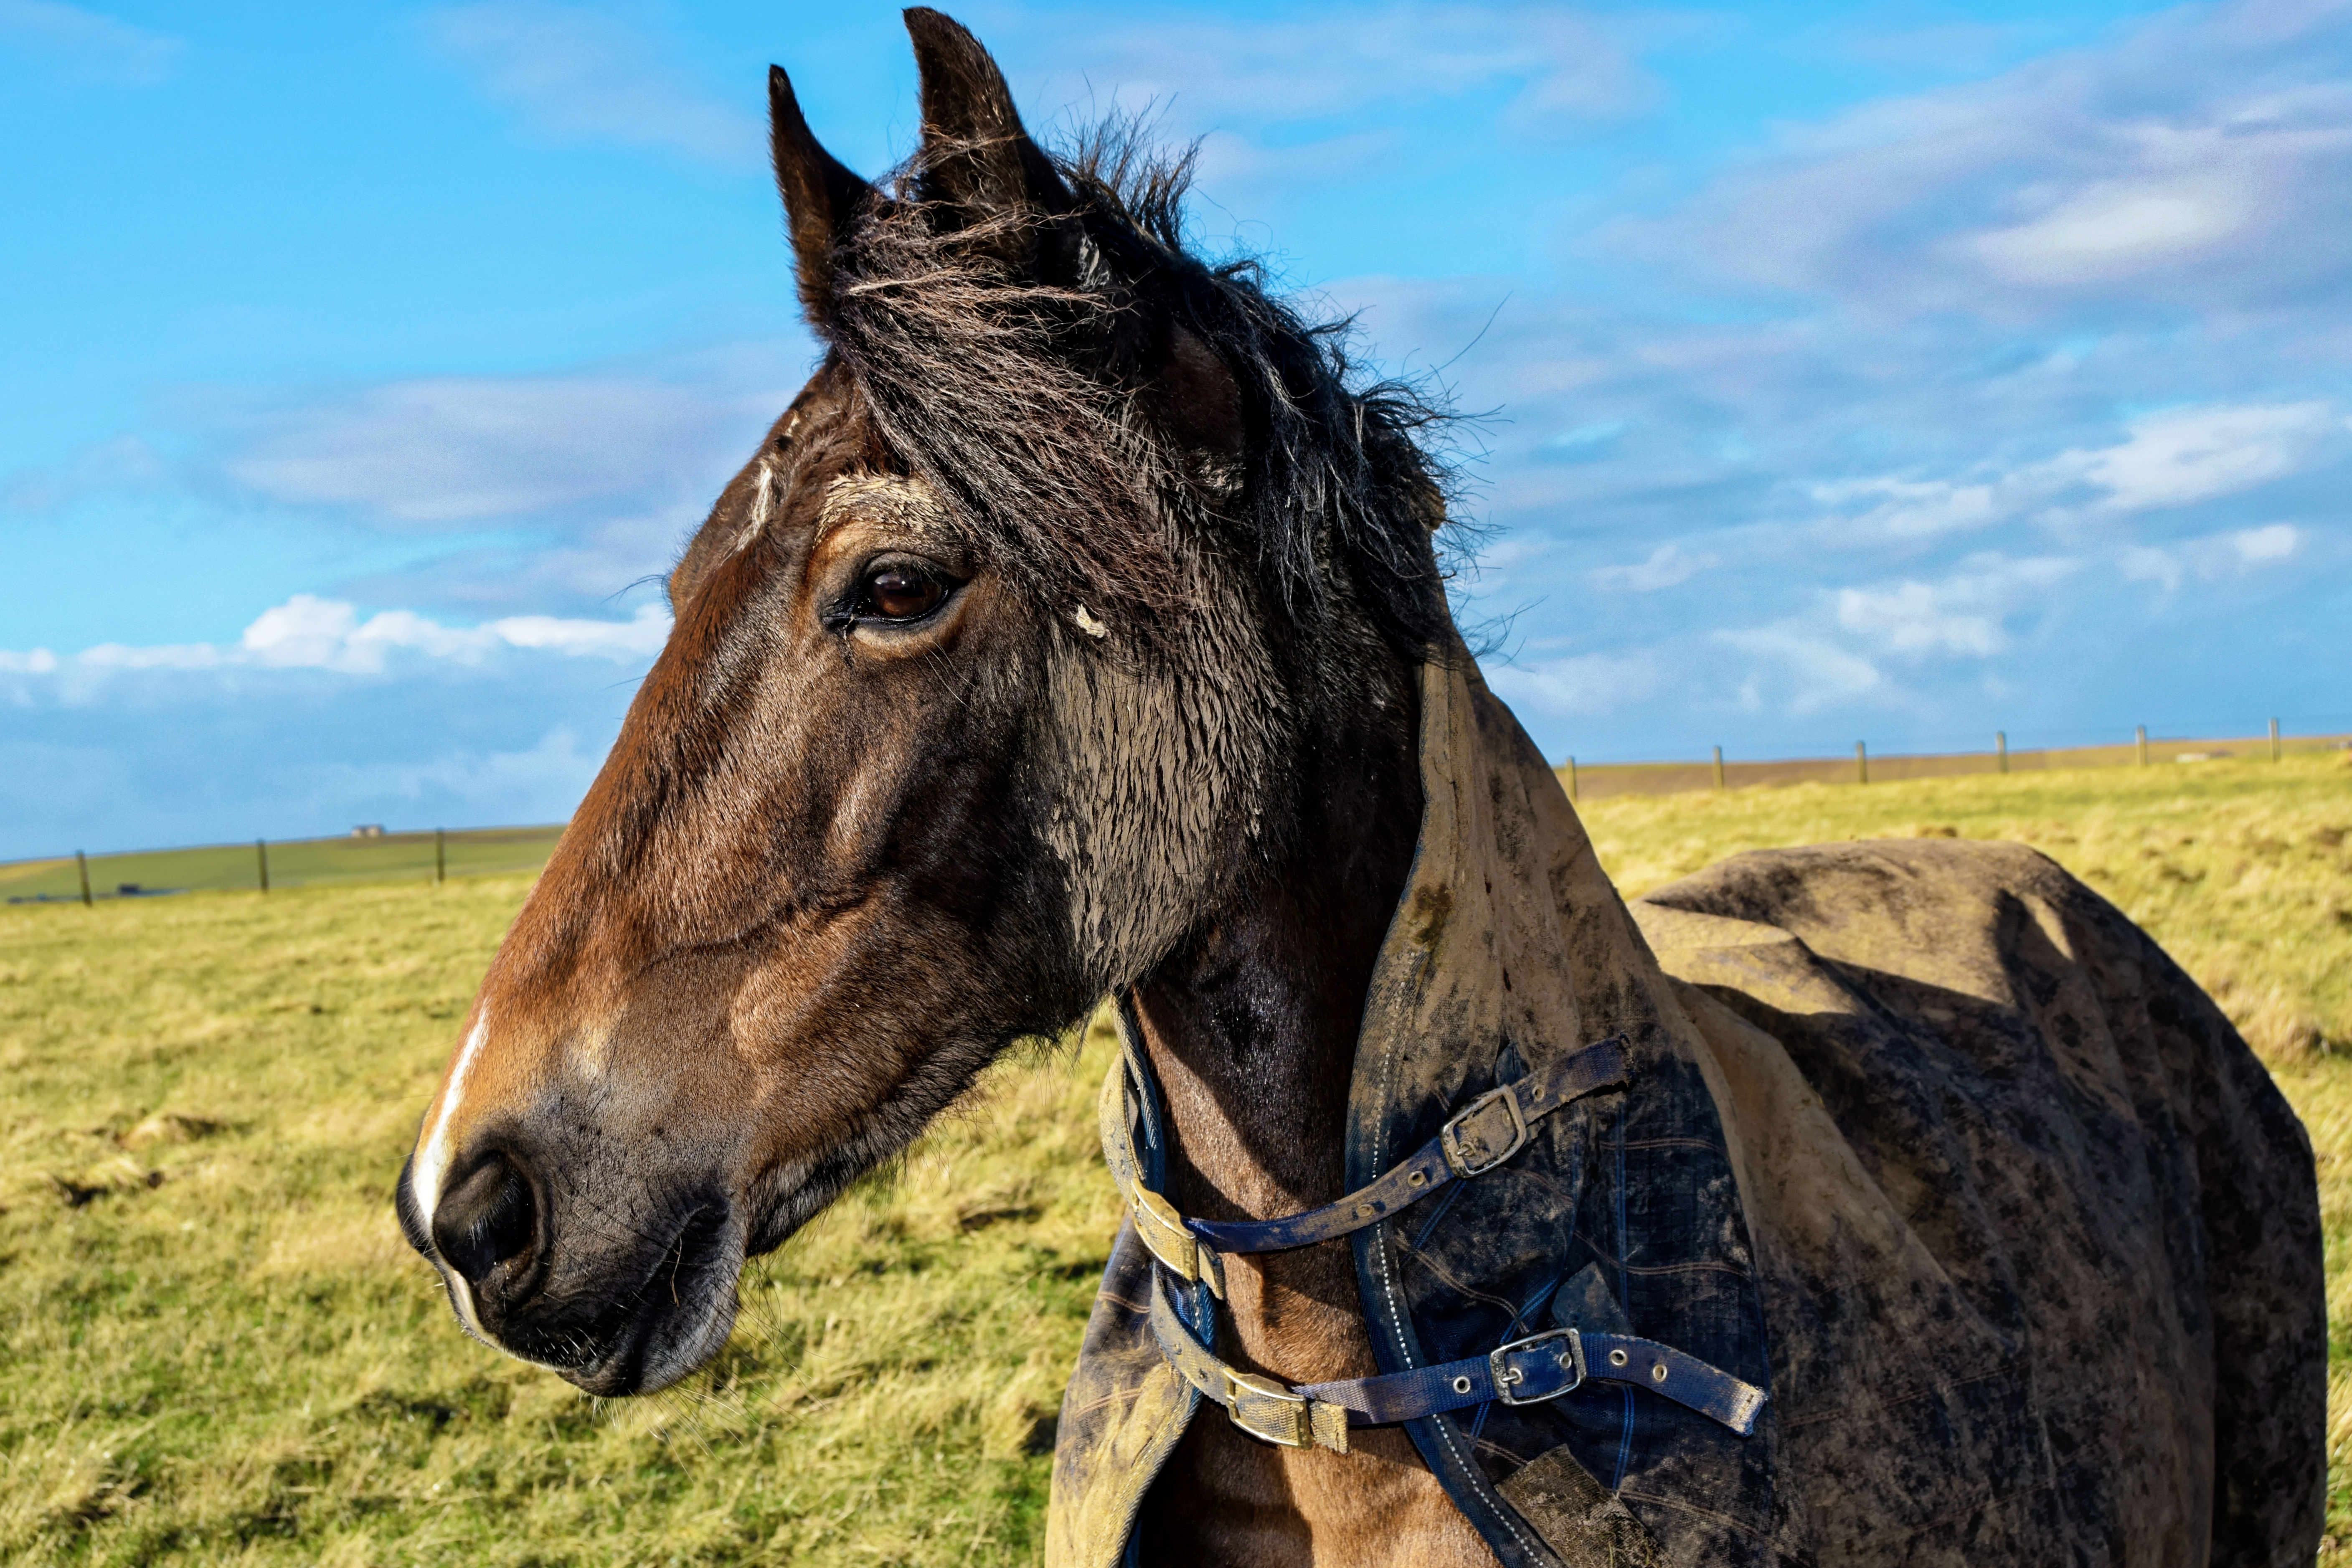
nature, grass, sky, sun, field, meadow, animal, green, pasture, horse, mammal, stallion, mane, blue, equestrian, bridle, outdoors, mare, muddy, pack animal, horse like mammal, mustang horse